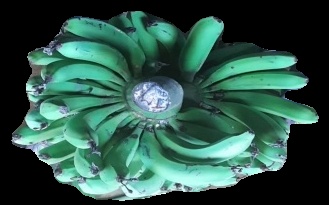
Variety: pachbale
Grade: grade1